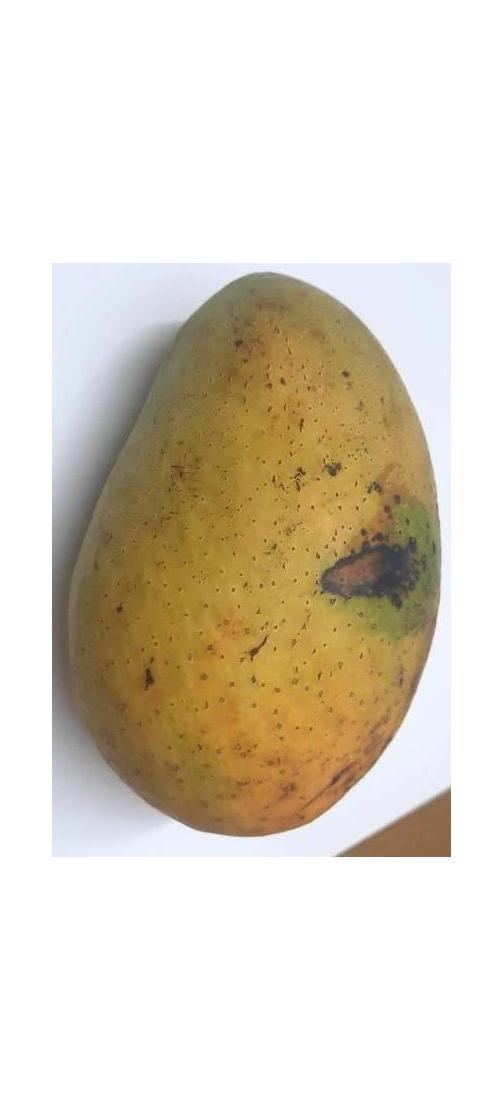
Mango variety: Ashshina Classic